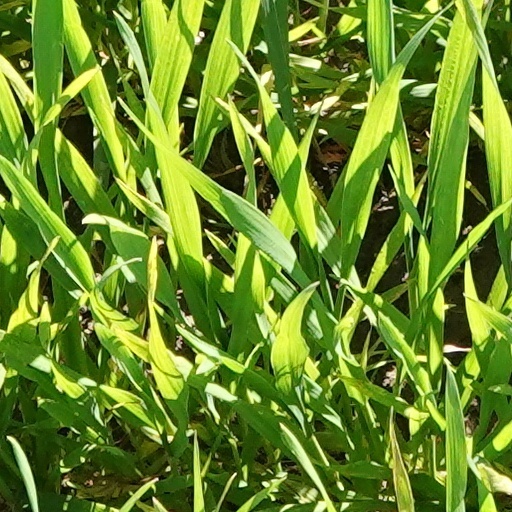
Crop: wheat